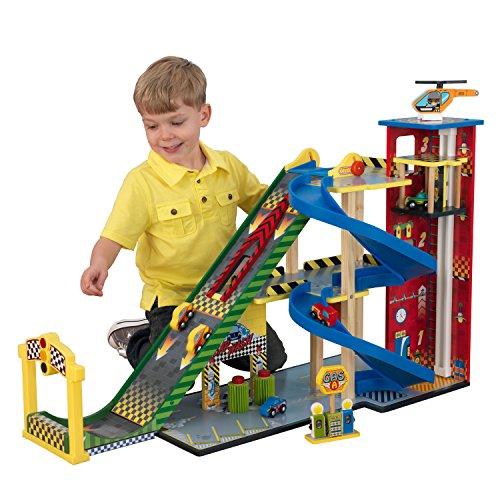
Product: KidKraft Mega Ramp Racing Set
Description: Three lights - green, yellow, and red - that help countdown to the beginning of race time.
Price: $84.00
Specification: ProductDimensions:24.5x14.6x22.4inches|ItemWeight:15.43pounds|ShippingWeight:17.2pounds(Viewshippingratesandpolicies)|ShippingAdvisory:Thisitemmustbeshippedseparatelyfromotheritemsinyourorder.Additionalshippingchargeswillnotapply.|ASIN:B00BTTBC0S|Californiaresidents:ClickhereforProposition65warning|Itemmodelnumber:63267|Manufacturerrecommendedage:36months-15years|Batteries:3LR44batteriesrequired.